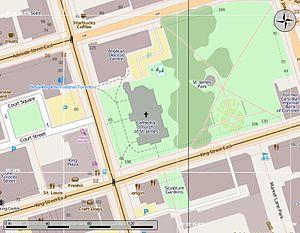
Le Toronto Sculpture Garden est situé au 115, rue King Est dans un petit parc de 25 m par 30 m juste en face de la Cathédrale Saint-Jacques de Toronto à Toronto, au Canada.